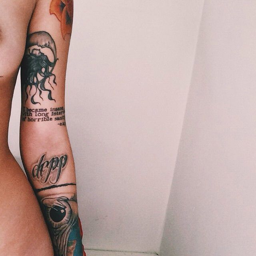
i need a sleeve like this .